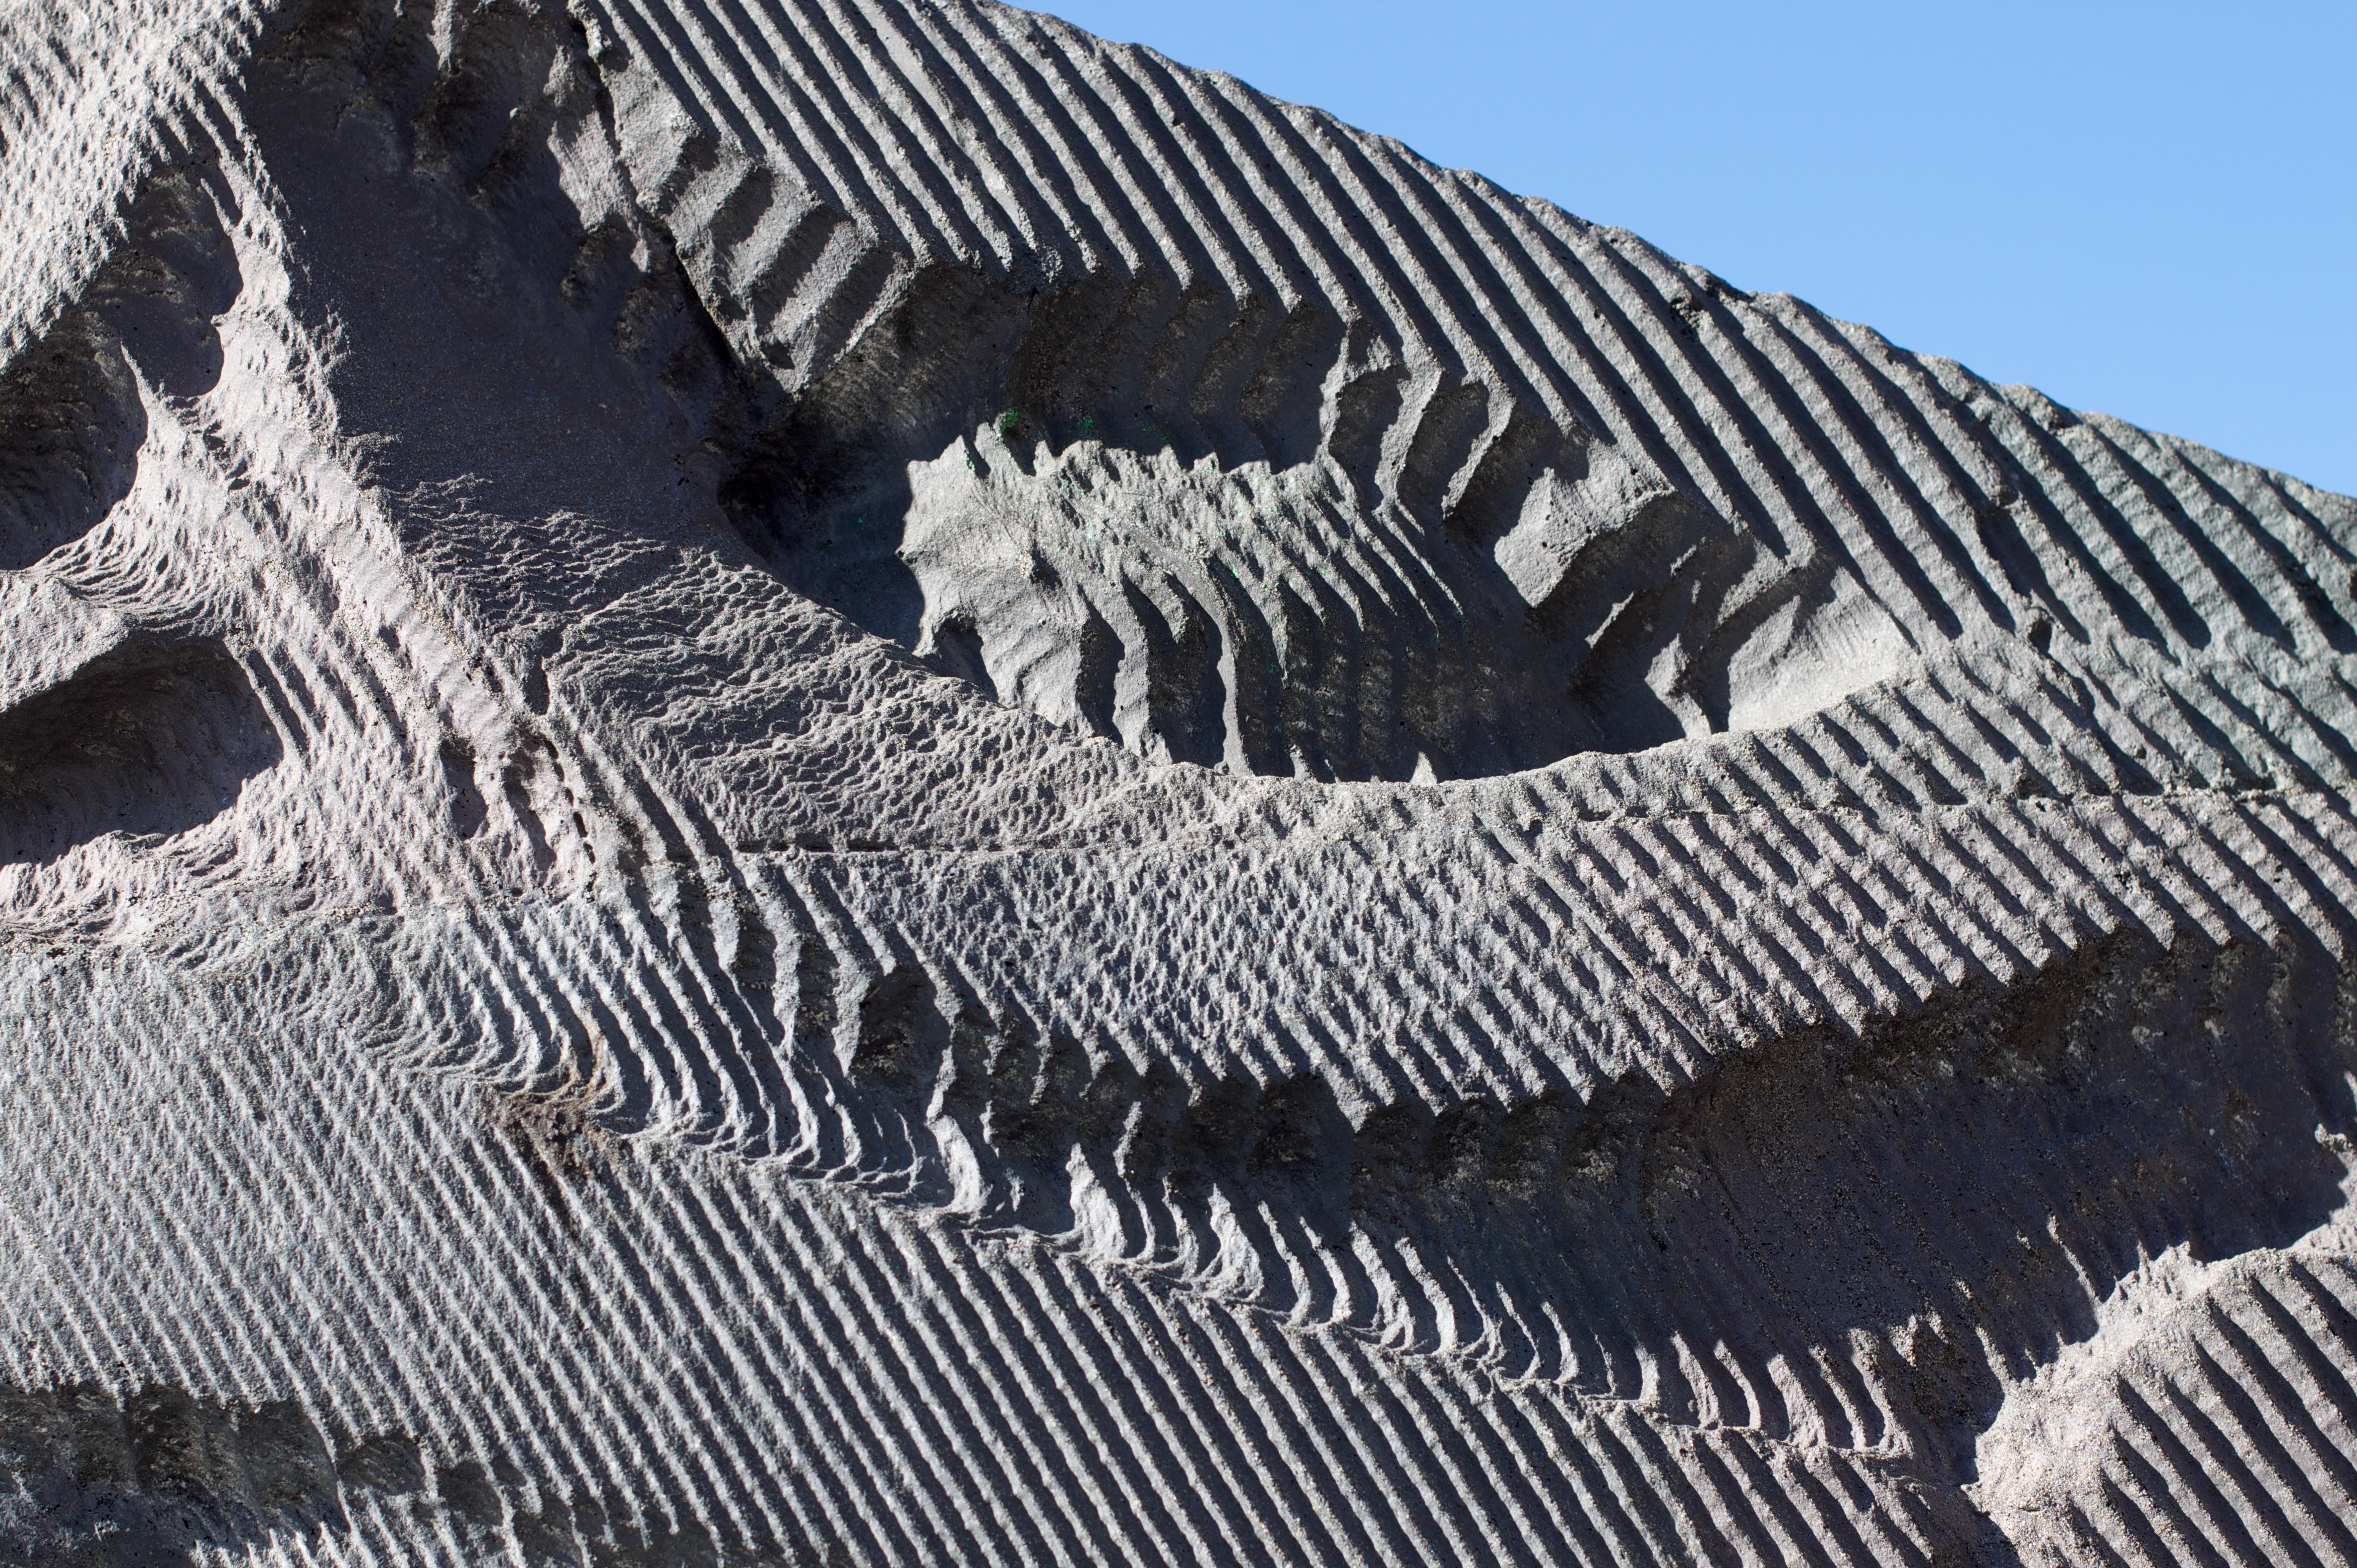
structure, roof, stadium, outdoor structure